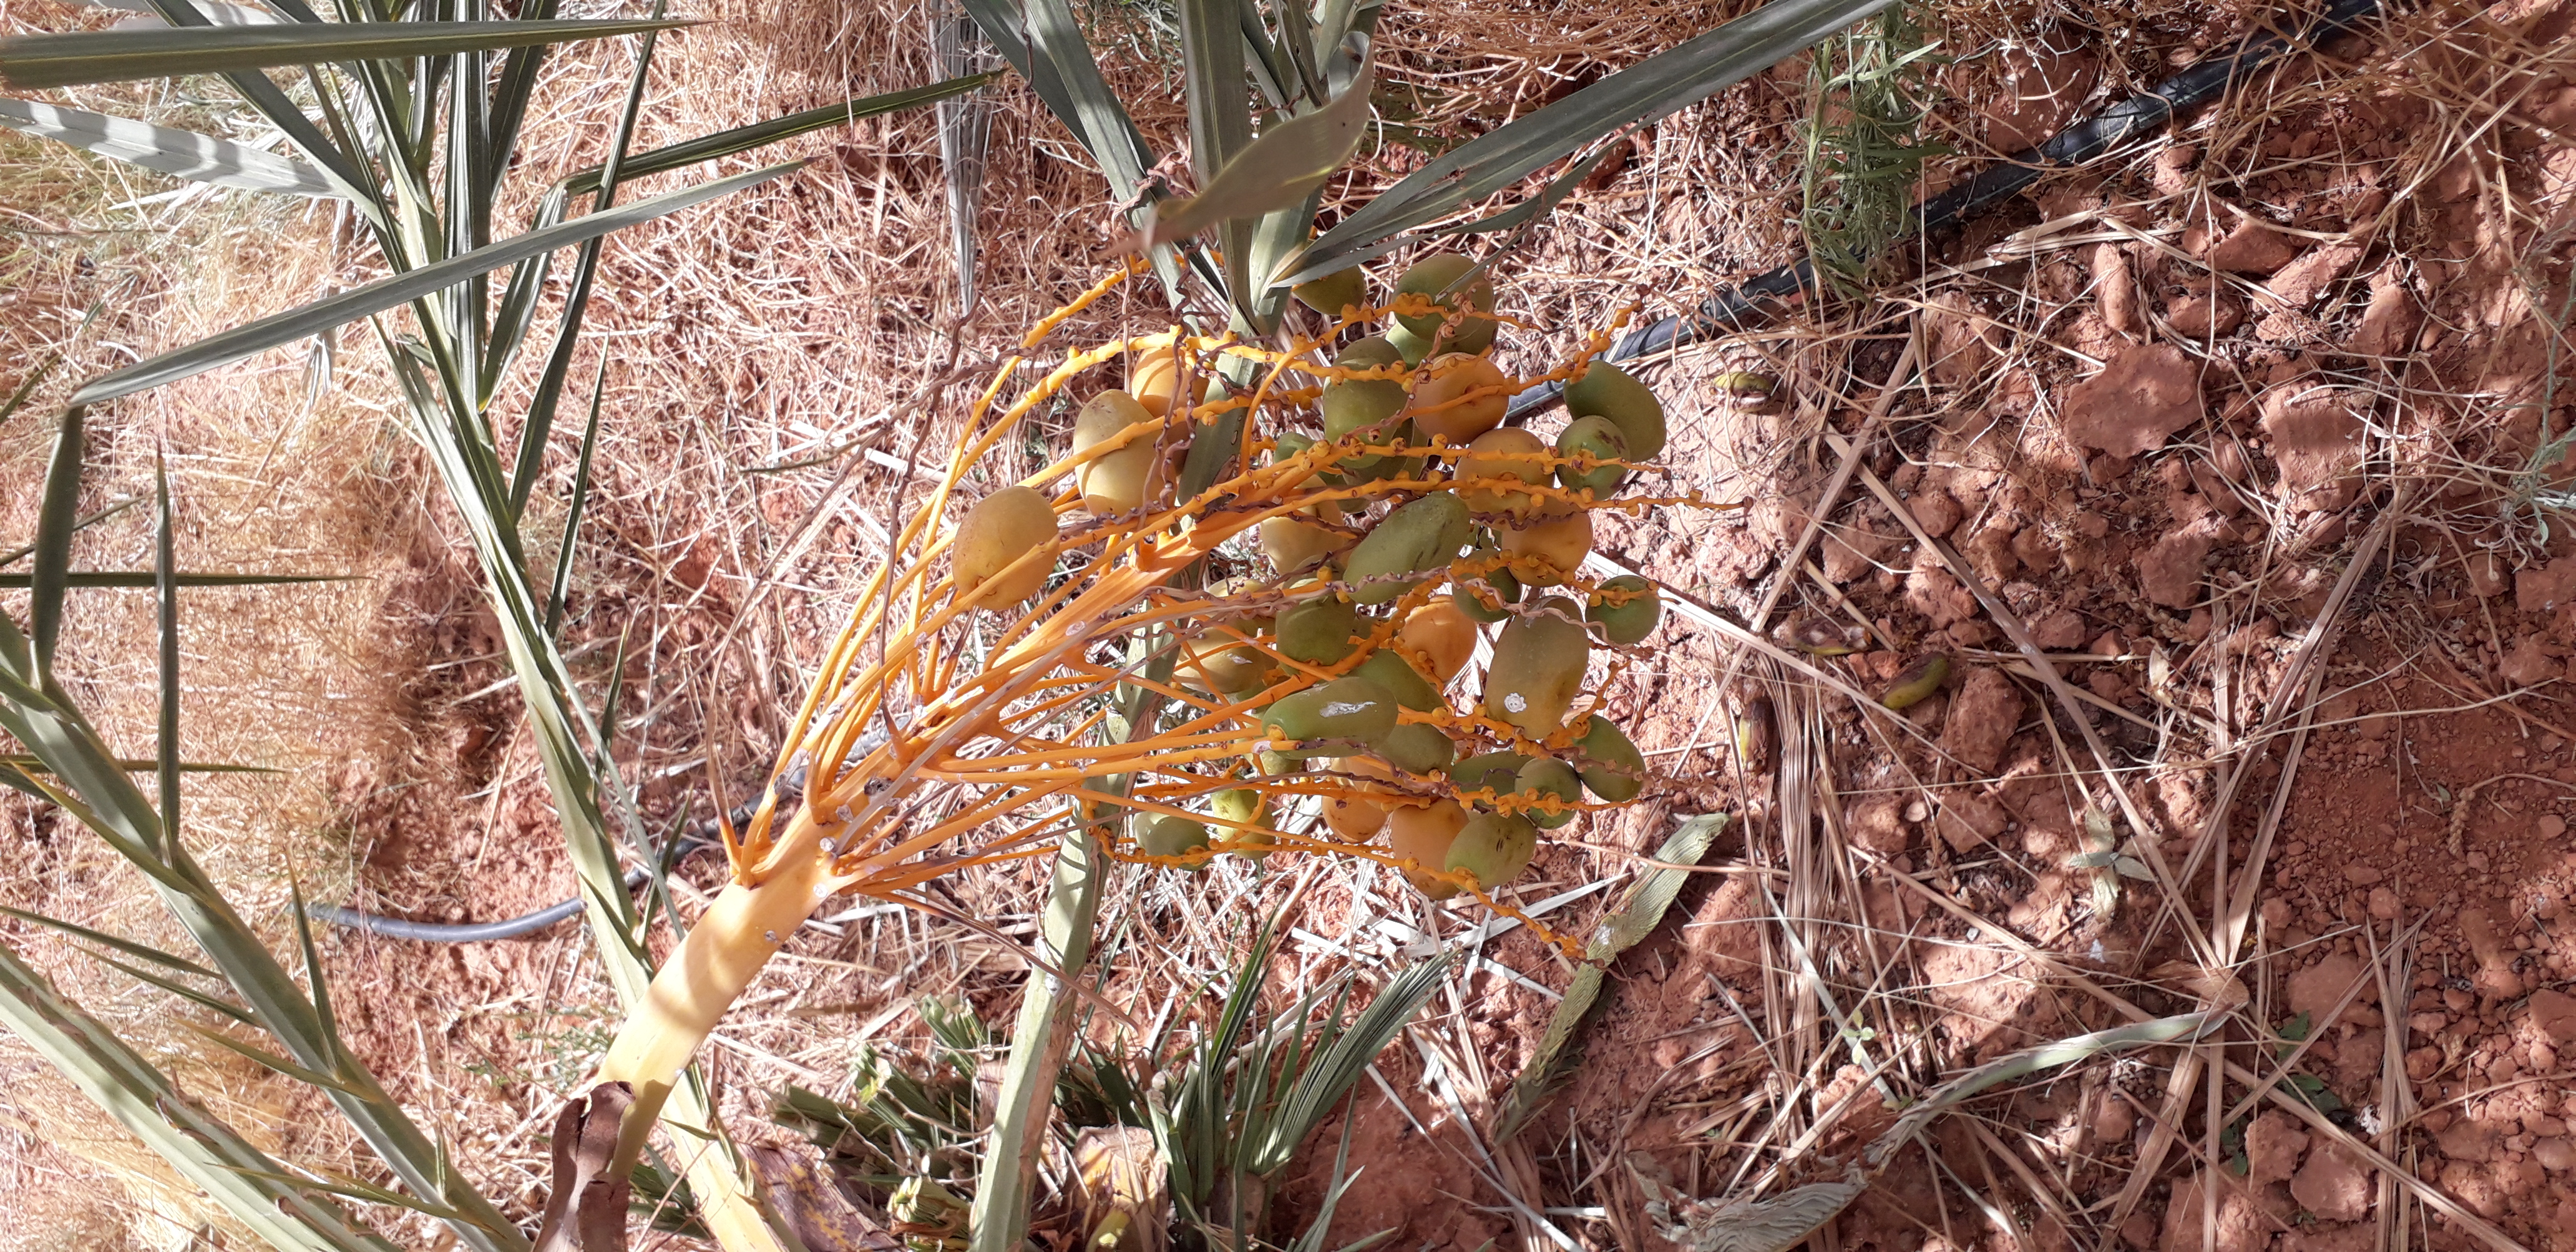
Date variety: Boumajhoul